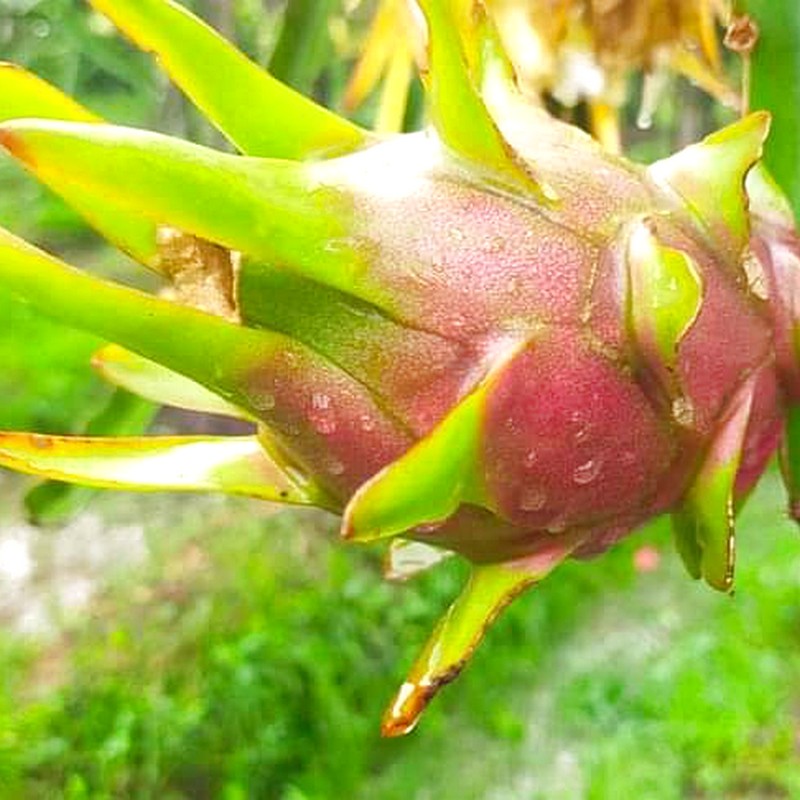
Label: Mature Dragon Fruit